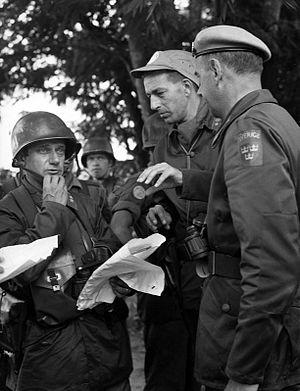
Les Forces armées suédoises sont les forces militaires de la Suède.
1963 est une année commune commençant un mardi.
La crise congolaise est une période de troubles politiques et de conflit ayant eu lieu en République du Congo entre 1960 et 1965. La crise commence presque immédiatement après l'indépendance du pays et prend fin avec l'accession à la présidence de Mobutu.
L’Organisation des Nations unies au Congo puis, après 1963, l'Opération des Nations unies au Congo, en abrégé ONUC dans les deux cas, est une mission de l’Organisation des Nations unies en activité du 14 juillet 1960 au 30 juin 1964, durant la crise congolaise, dont l'objectif fut d'aider le gouvernement de la République du Congo à rétablir et à maintenir l'indépendance et l'intégrité territoriale, à maintenir l'ordre et la loi, et à mettre en place un large programme d'assistance technique.